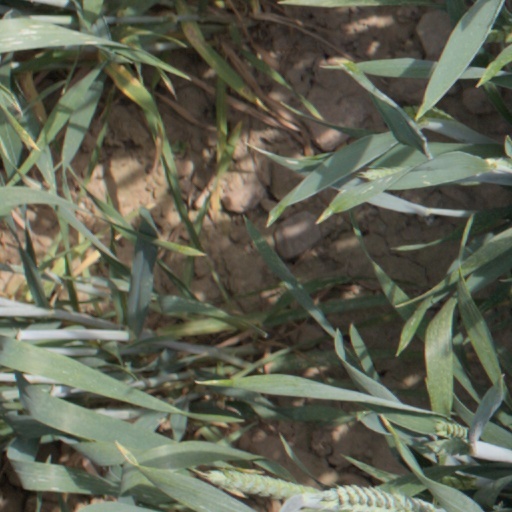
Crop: wheat